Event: Typhoon Ruby
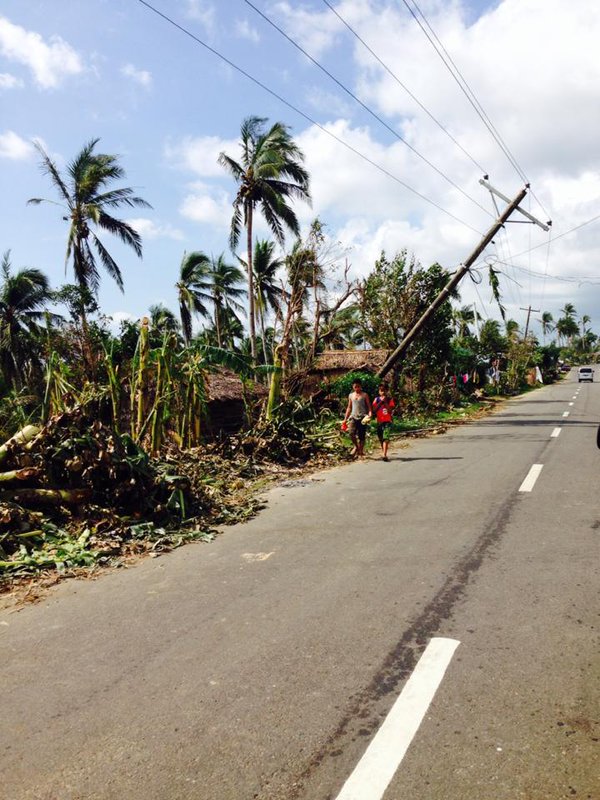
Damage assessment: damage